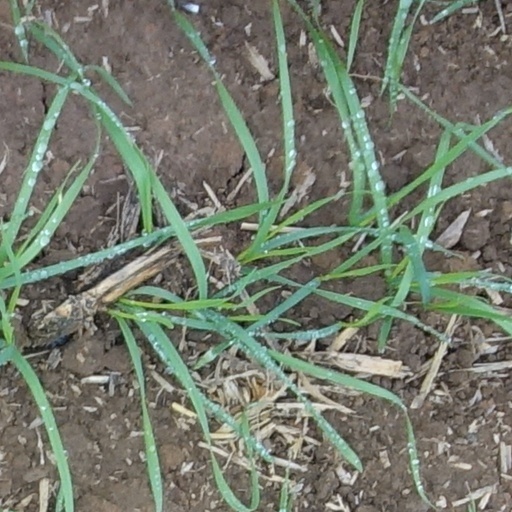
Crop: wheat